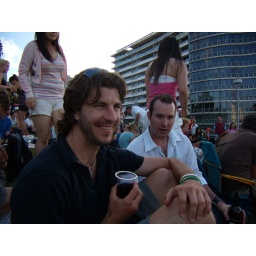
Enjoying wine in classy plastic cups